Nick Cafardo

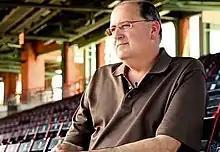
Cafardo at Fenway Park

Nicholas Dominic Cafardo (May 8, 1956 – February 21, 2019) was an American sportswriter and sports author. A longtime columnist and beat reporter for "The Boston Globe", he primarily covered the Boston Red Sox. In December 2019, Cafardo was named the J. G. Taylor Spink Award recipient for .